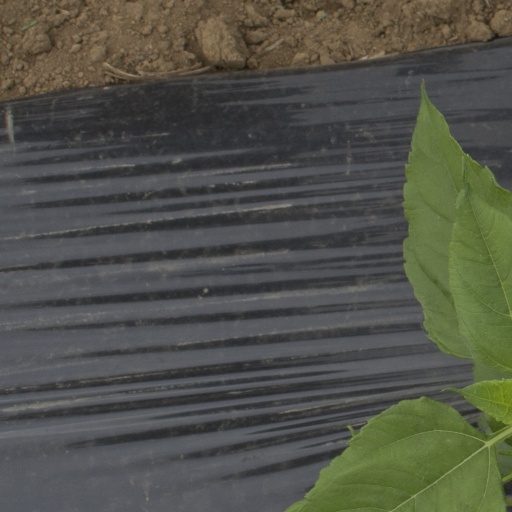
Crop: Jerusalem artichoke